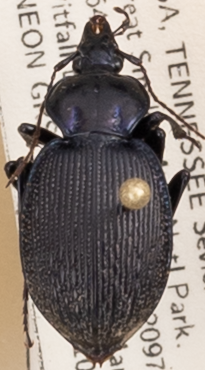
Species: Sphaeroderus stenostomus lecontei
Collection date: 2022-05-10
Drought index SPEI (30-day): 0.24
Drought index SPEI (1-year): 0.32
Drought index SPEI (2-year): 0.9